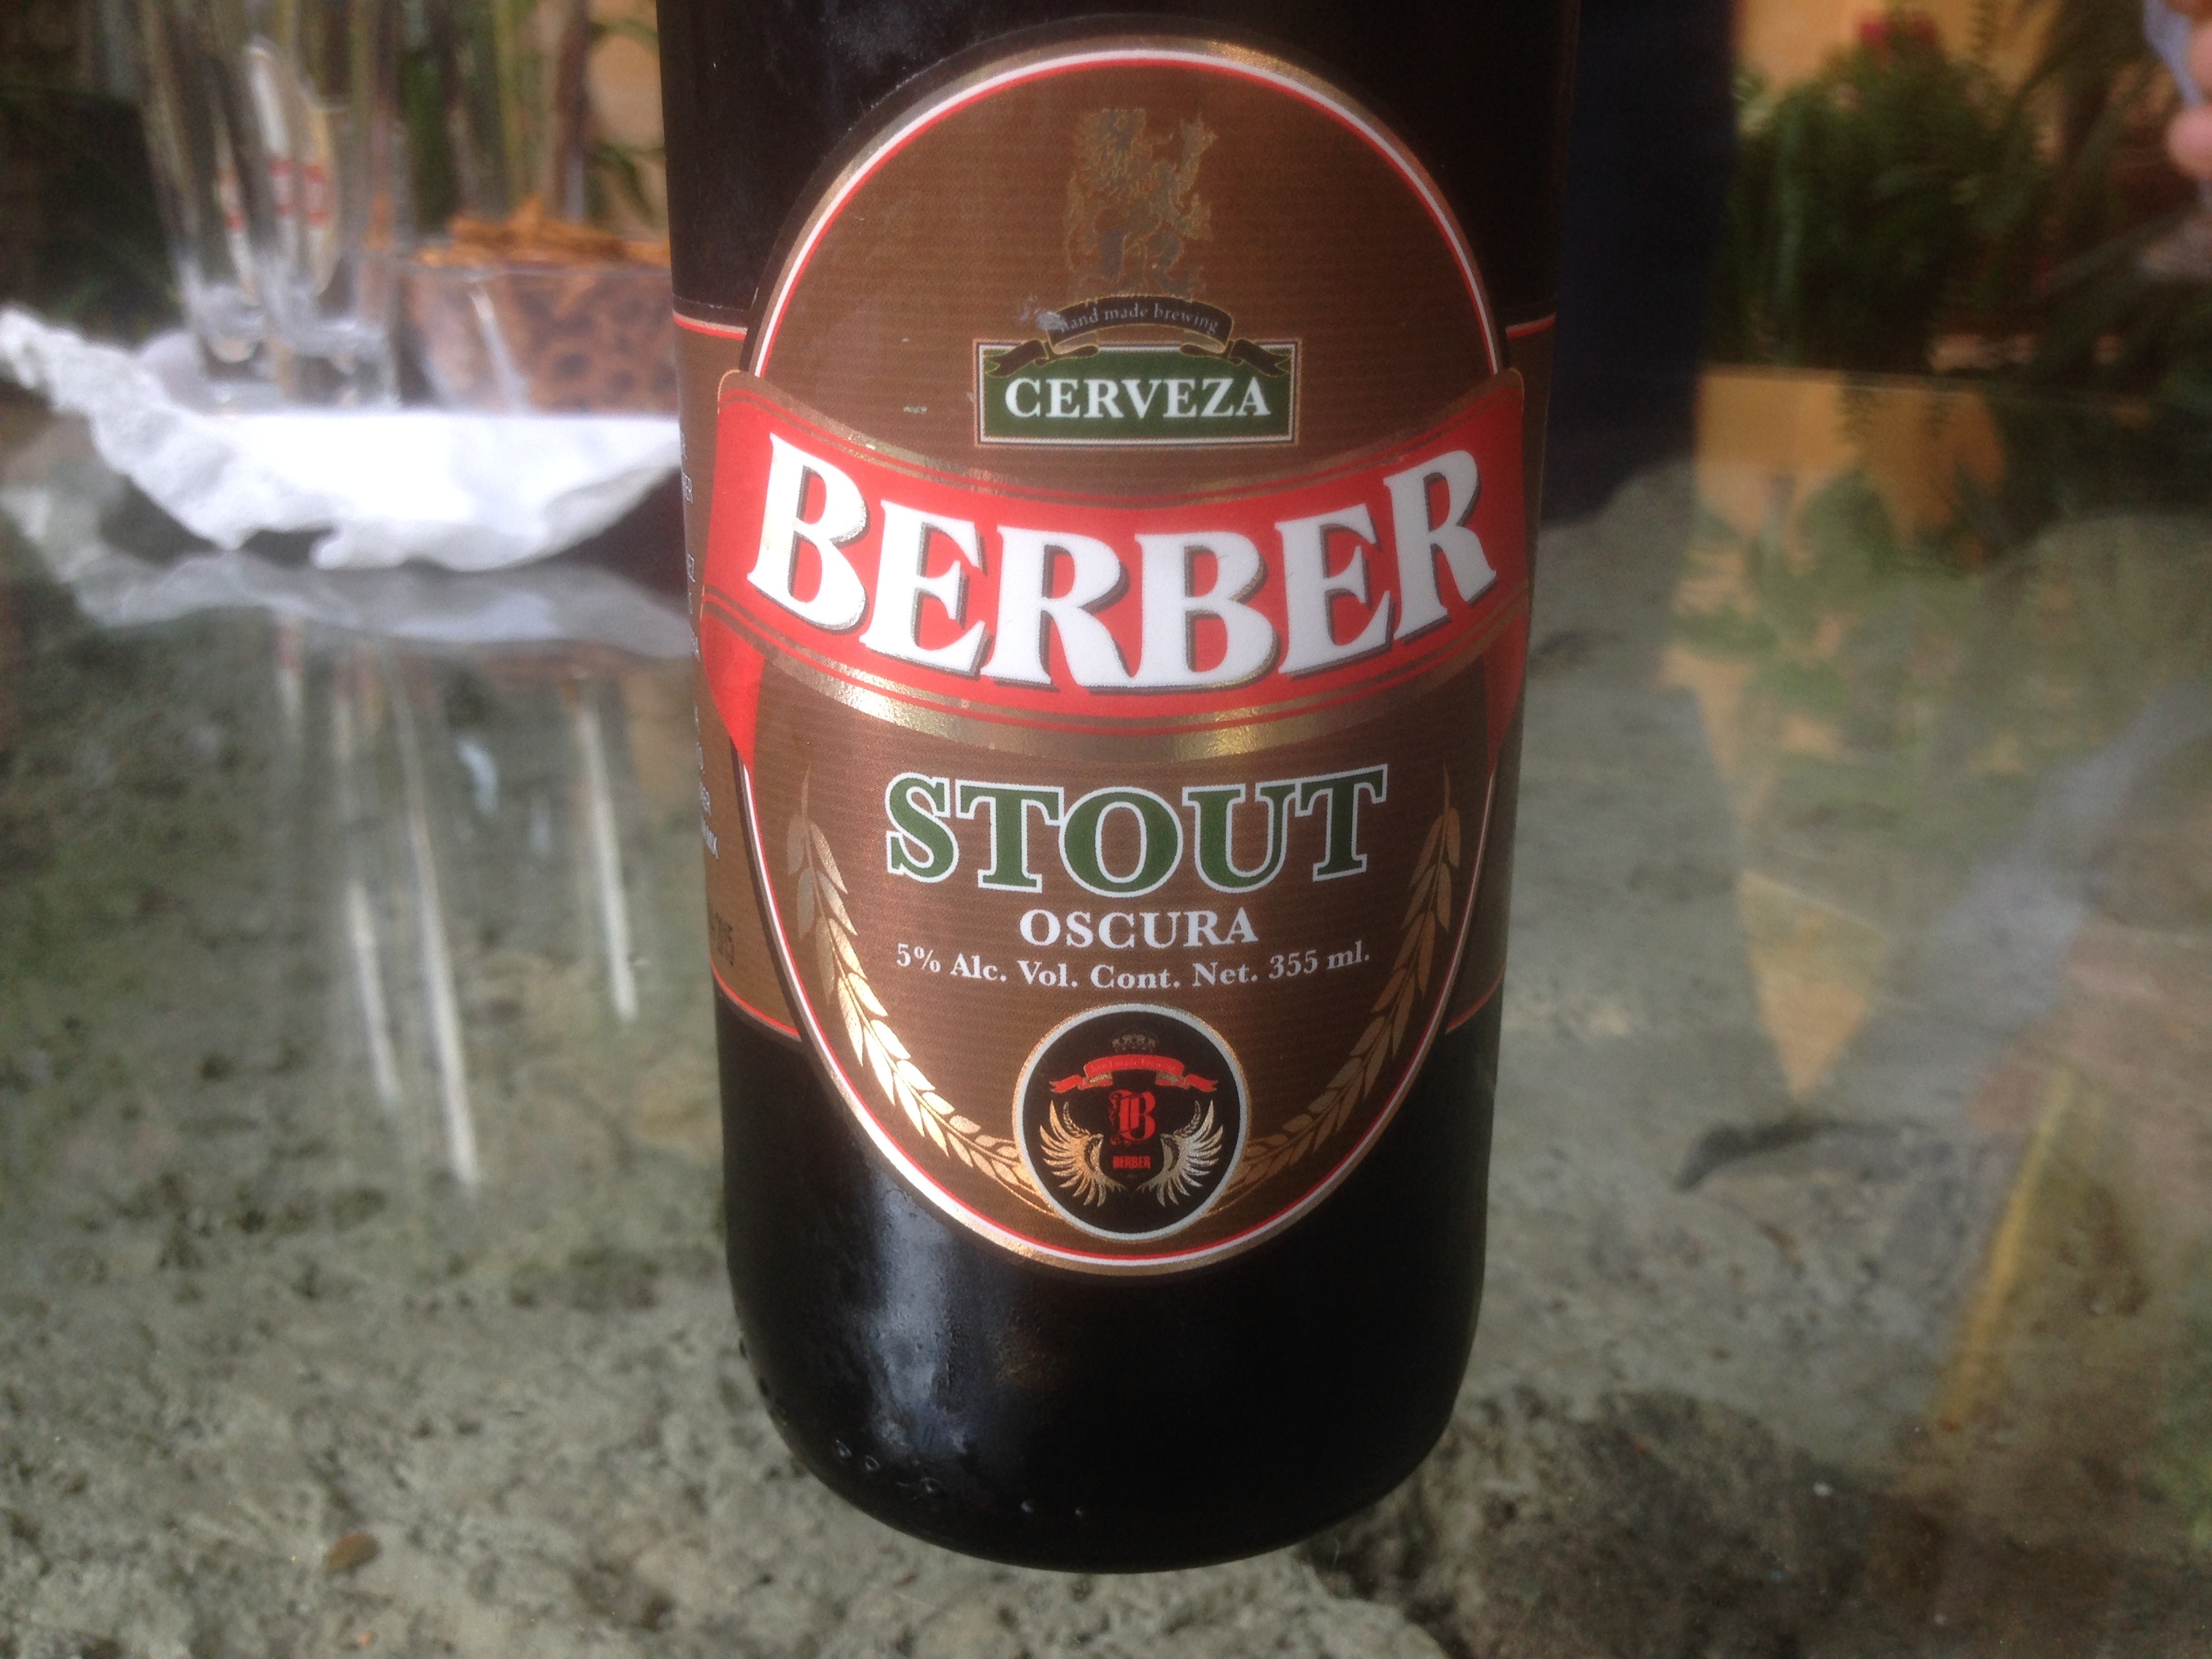
drink, beer, liqueur, ale, alcoholic beverage, man made object, distilled beverage